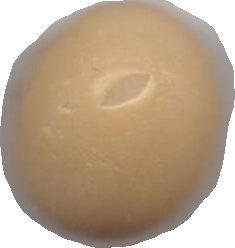
Variety: Dega